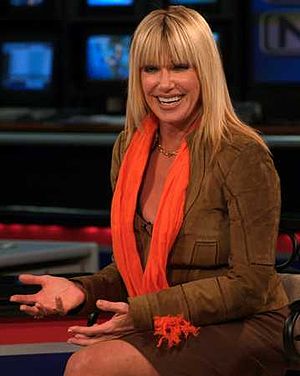
Suzanne Somers
Suzanne Somers
Suzanne Somers er en amerikansk skuespiller, forfatter og sanger, bedst kendt for sine tv-serie-roller som Chrissy Snow i Three's Company og som Carol Lambert i Step by Step.